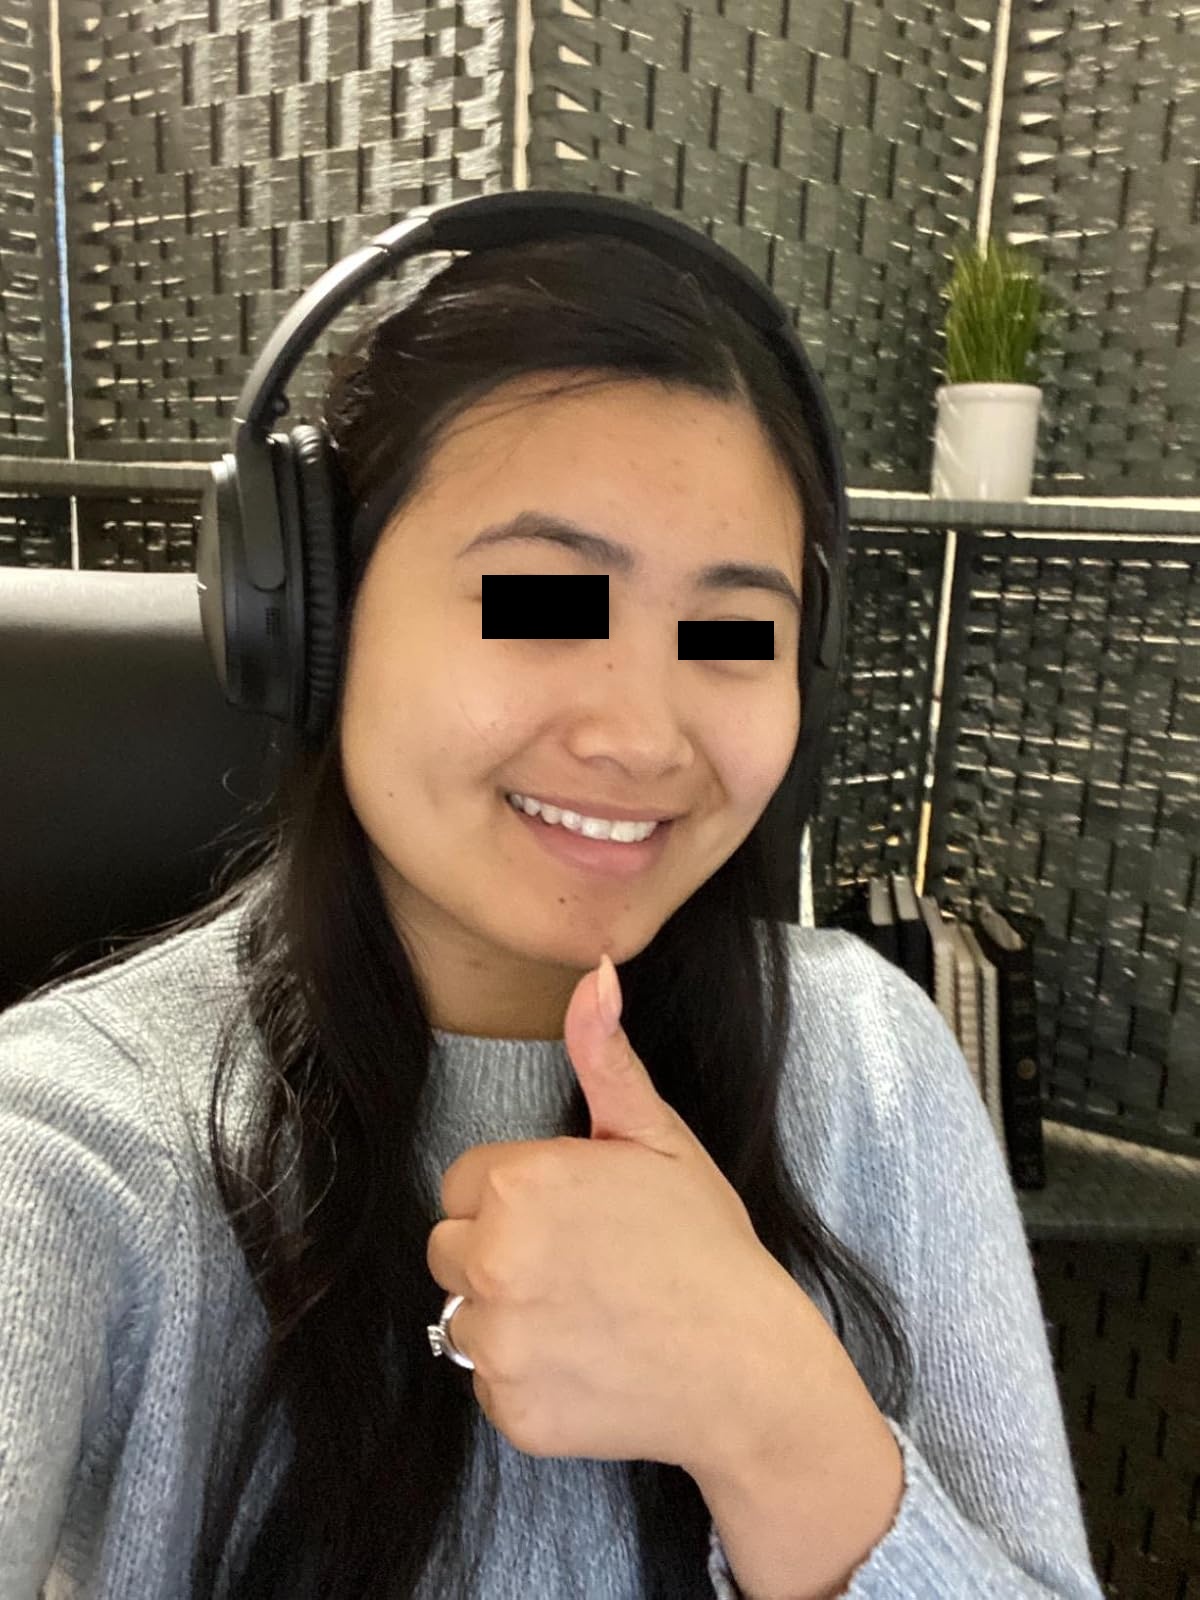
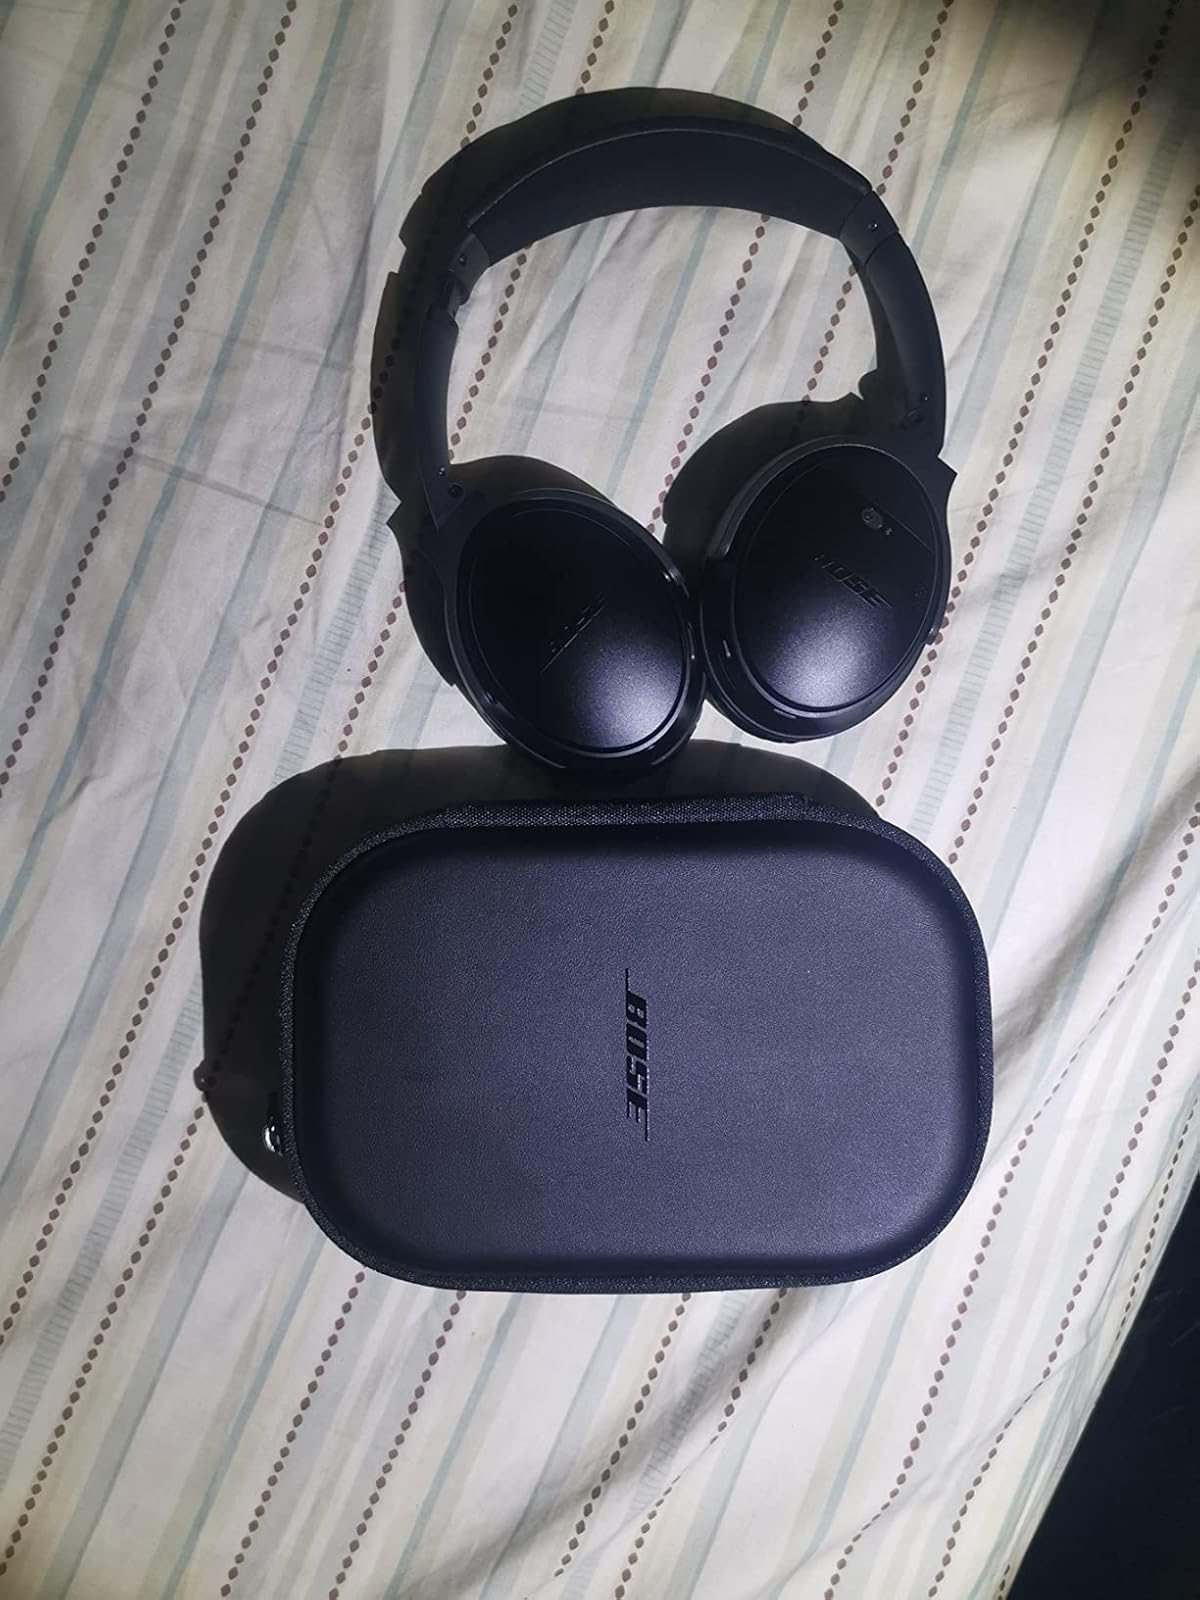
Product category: headphones
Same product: yes